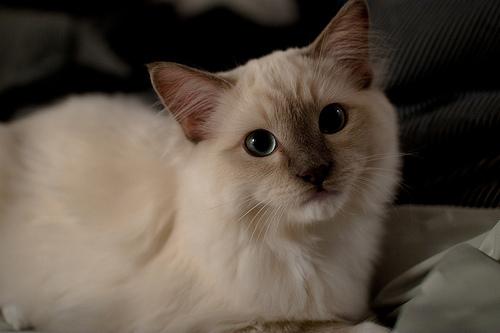
Breed: Ragdoll